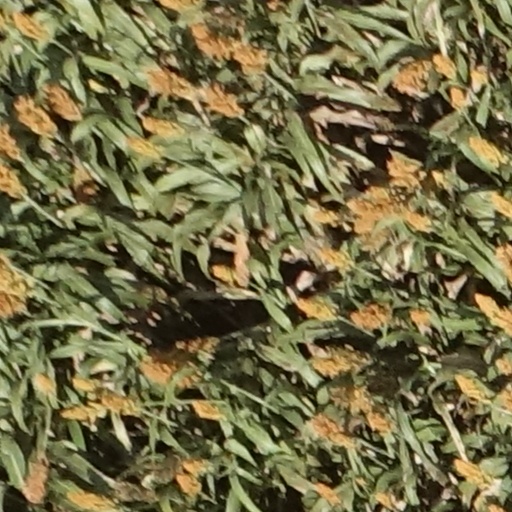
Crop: sorghum